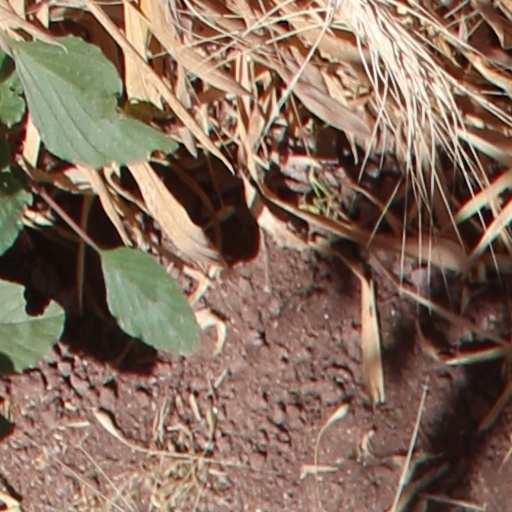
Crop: wheat